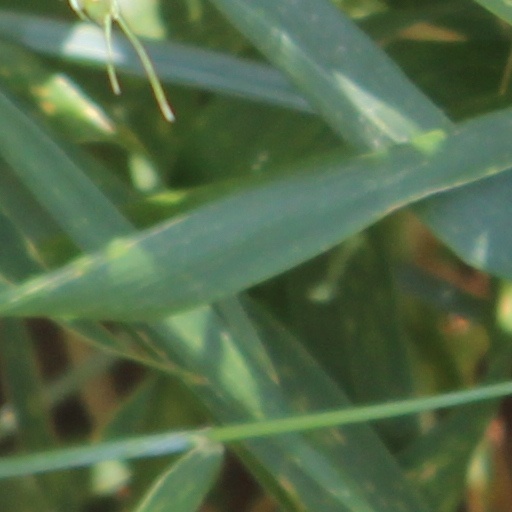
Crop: wheat